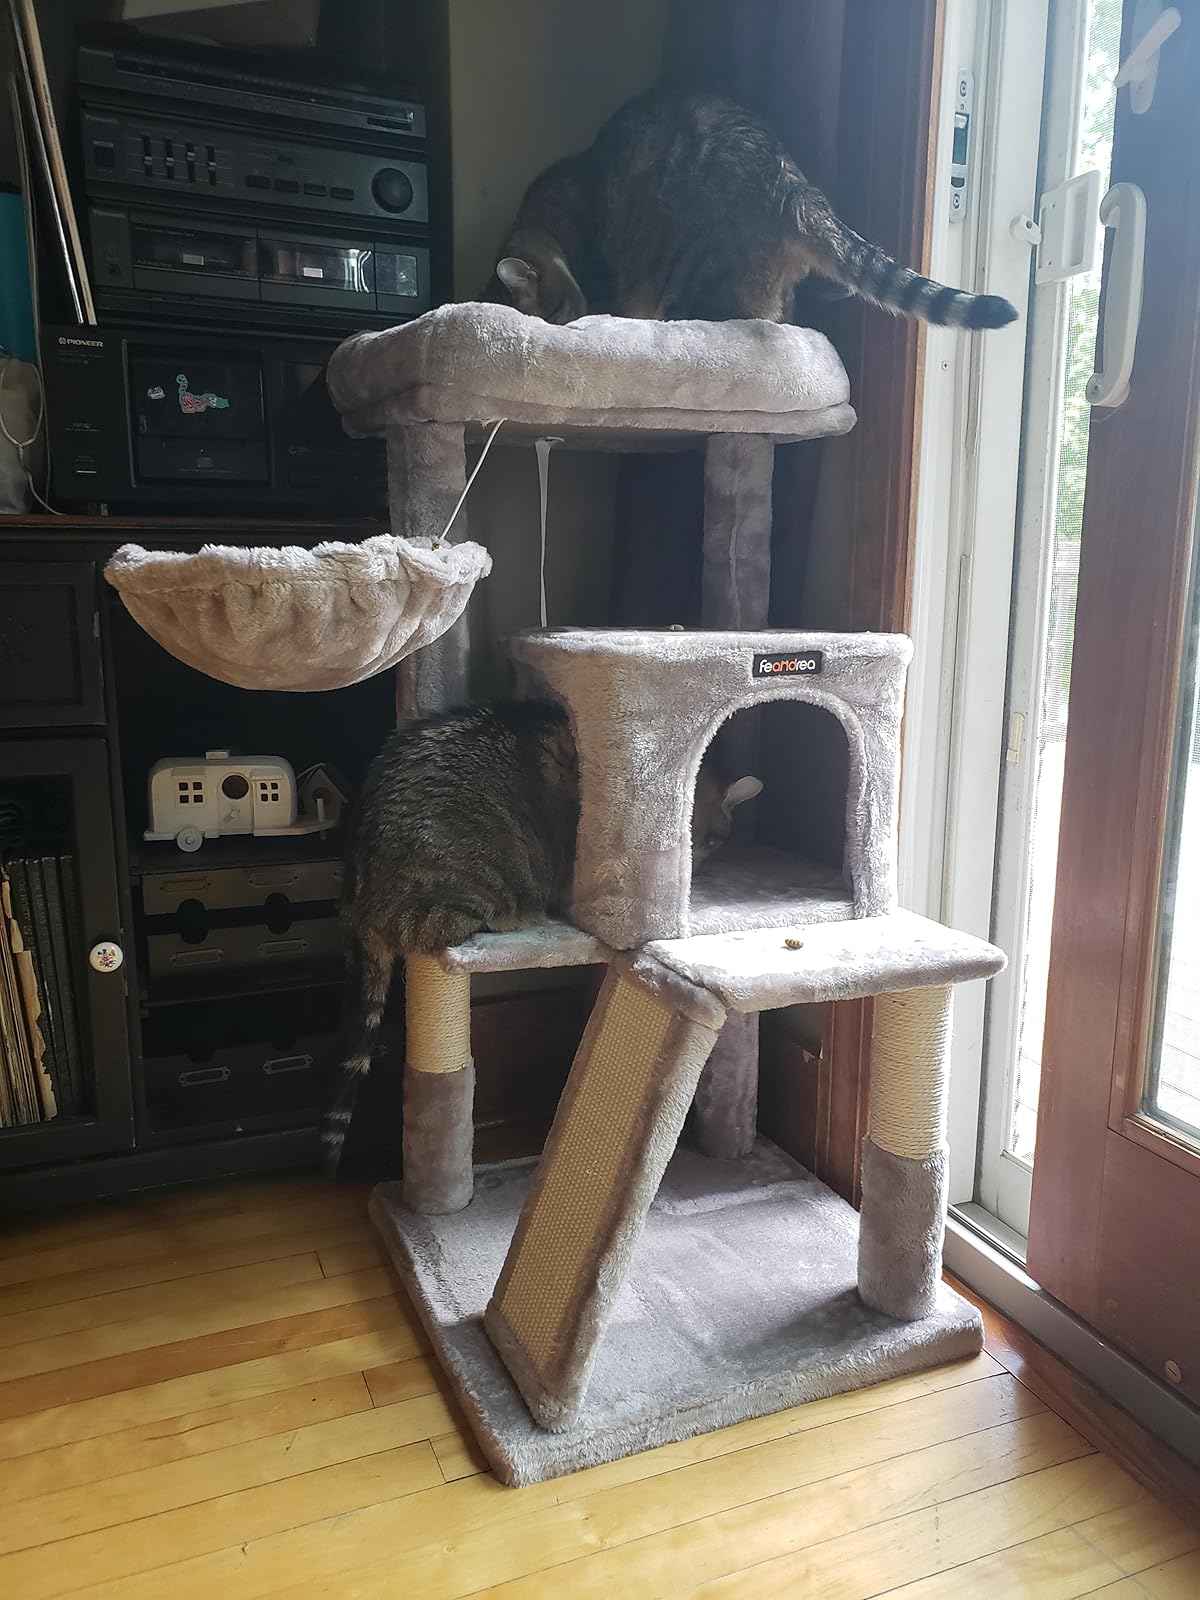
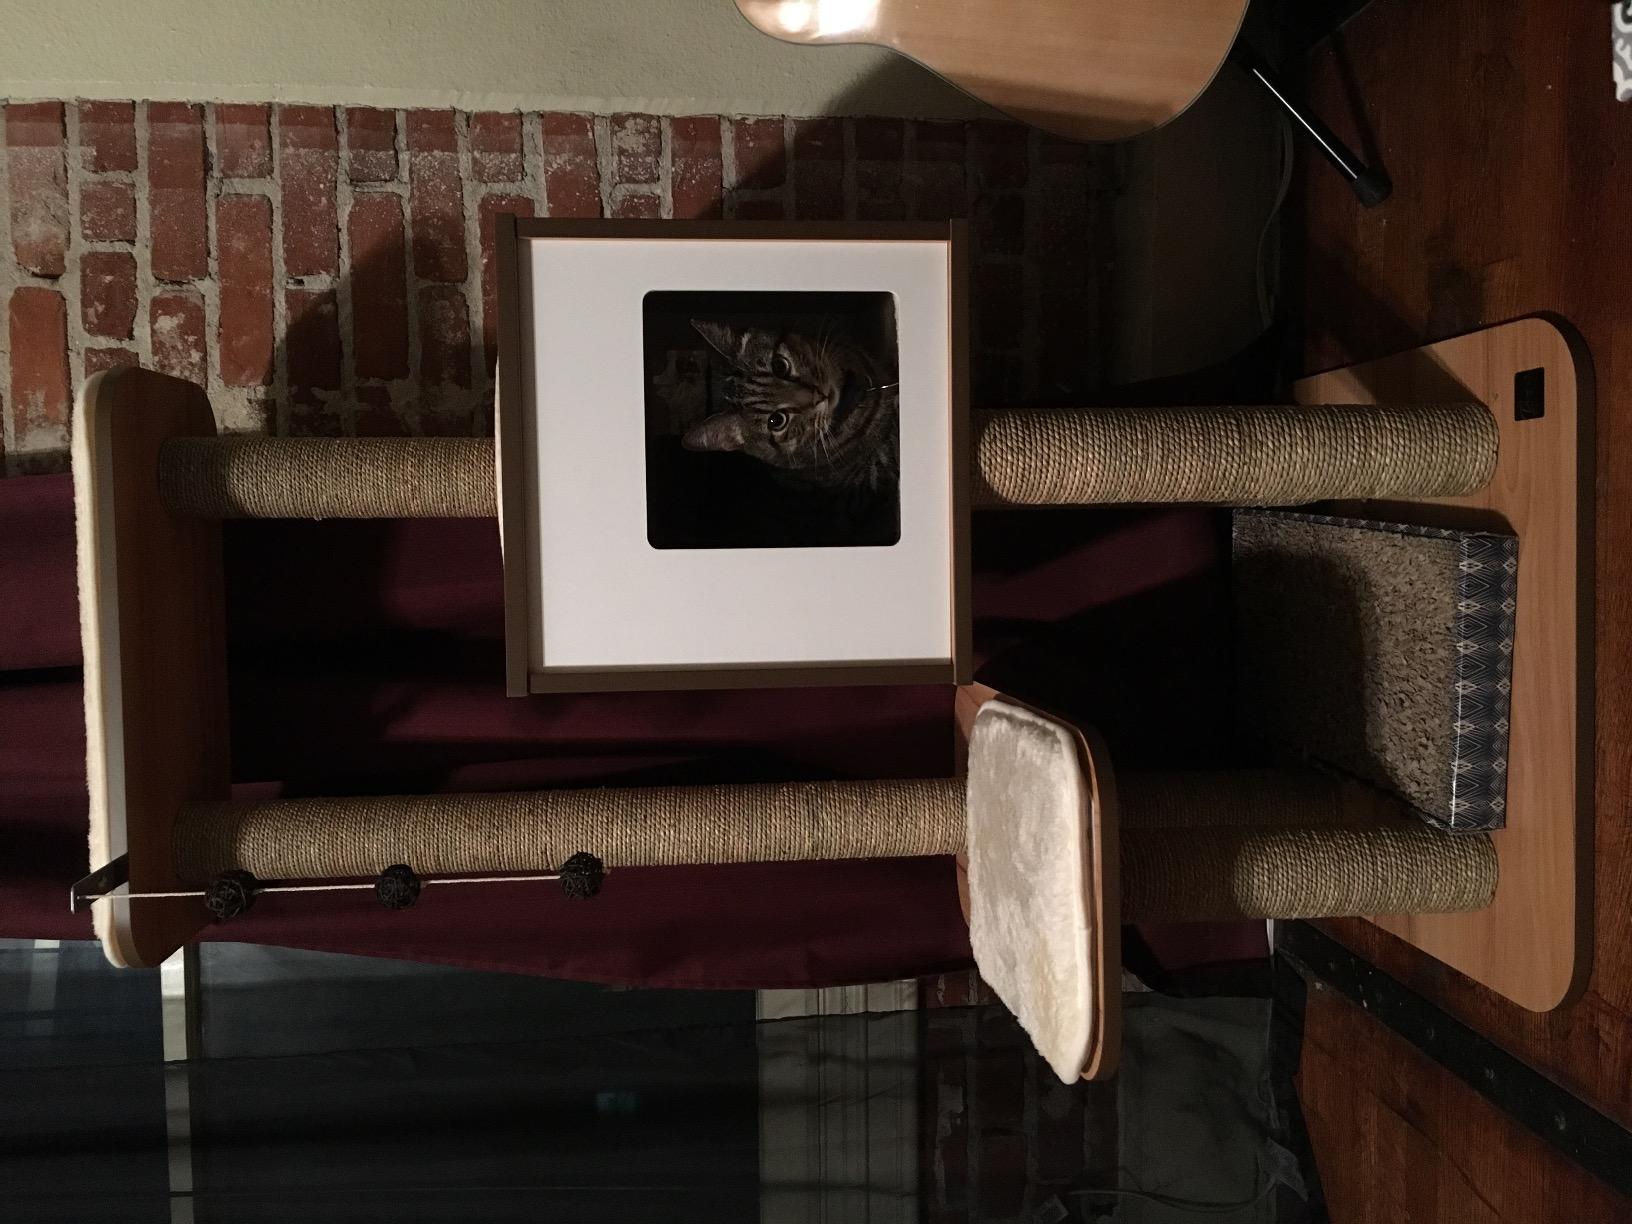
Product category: items_cat tree
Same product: no